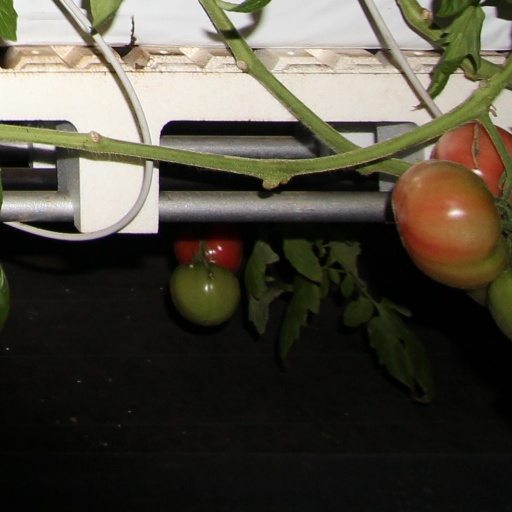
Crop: tomato